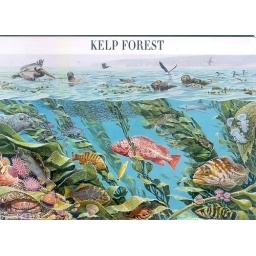
A kelp forest is a lush undersea ecosystem in which the largest seaweeds,known as kelp,grow as tall as trees